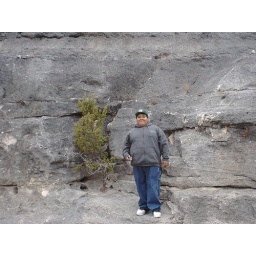
Abraham at the tree in the wall